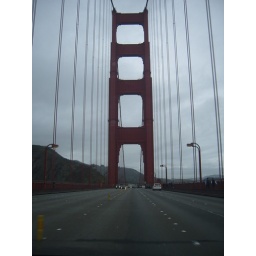
Driving over the Golden Gate, no time to bike the bridge this time.